Roman Catholic Diocese of Valdivia

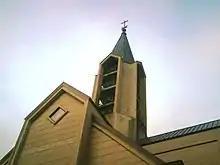
Cathedral of Our Lady of the Rosary

The Roman Catholic Diocese of Valdivia is a Latin Rite suffragan diocese in the ecclesiastical province of Concepción in Chile.